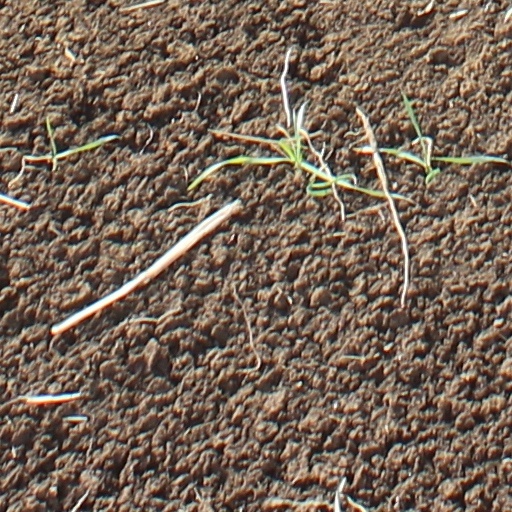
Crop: wheat